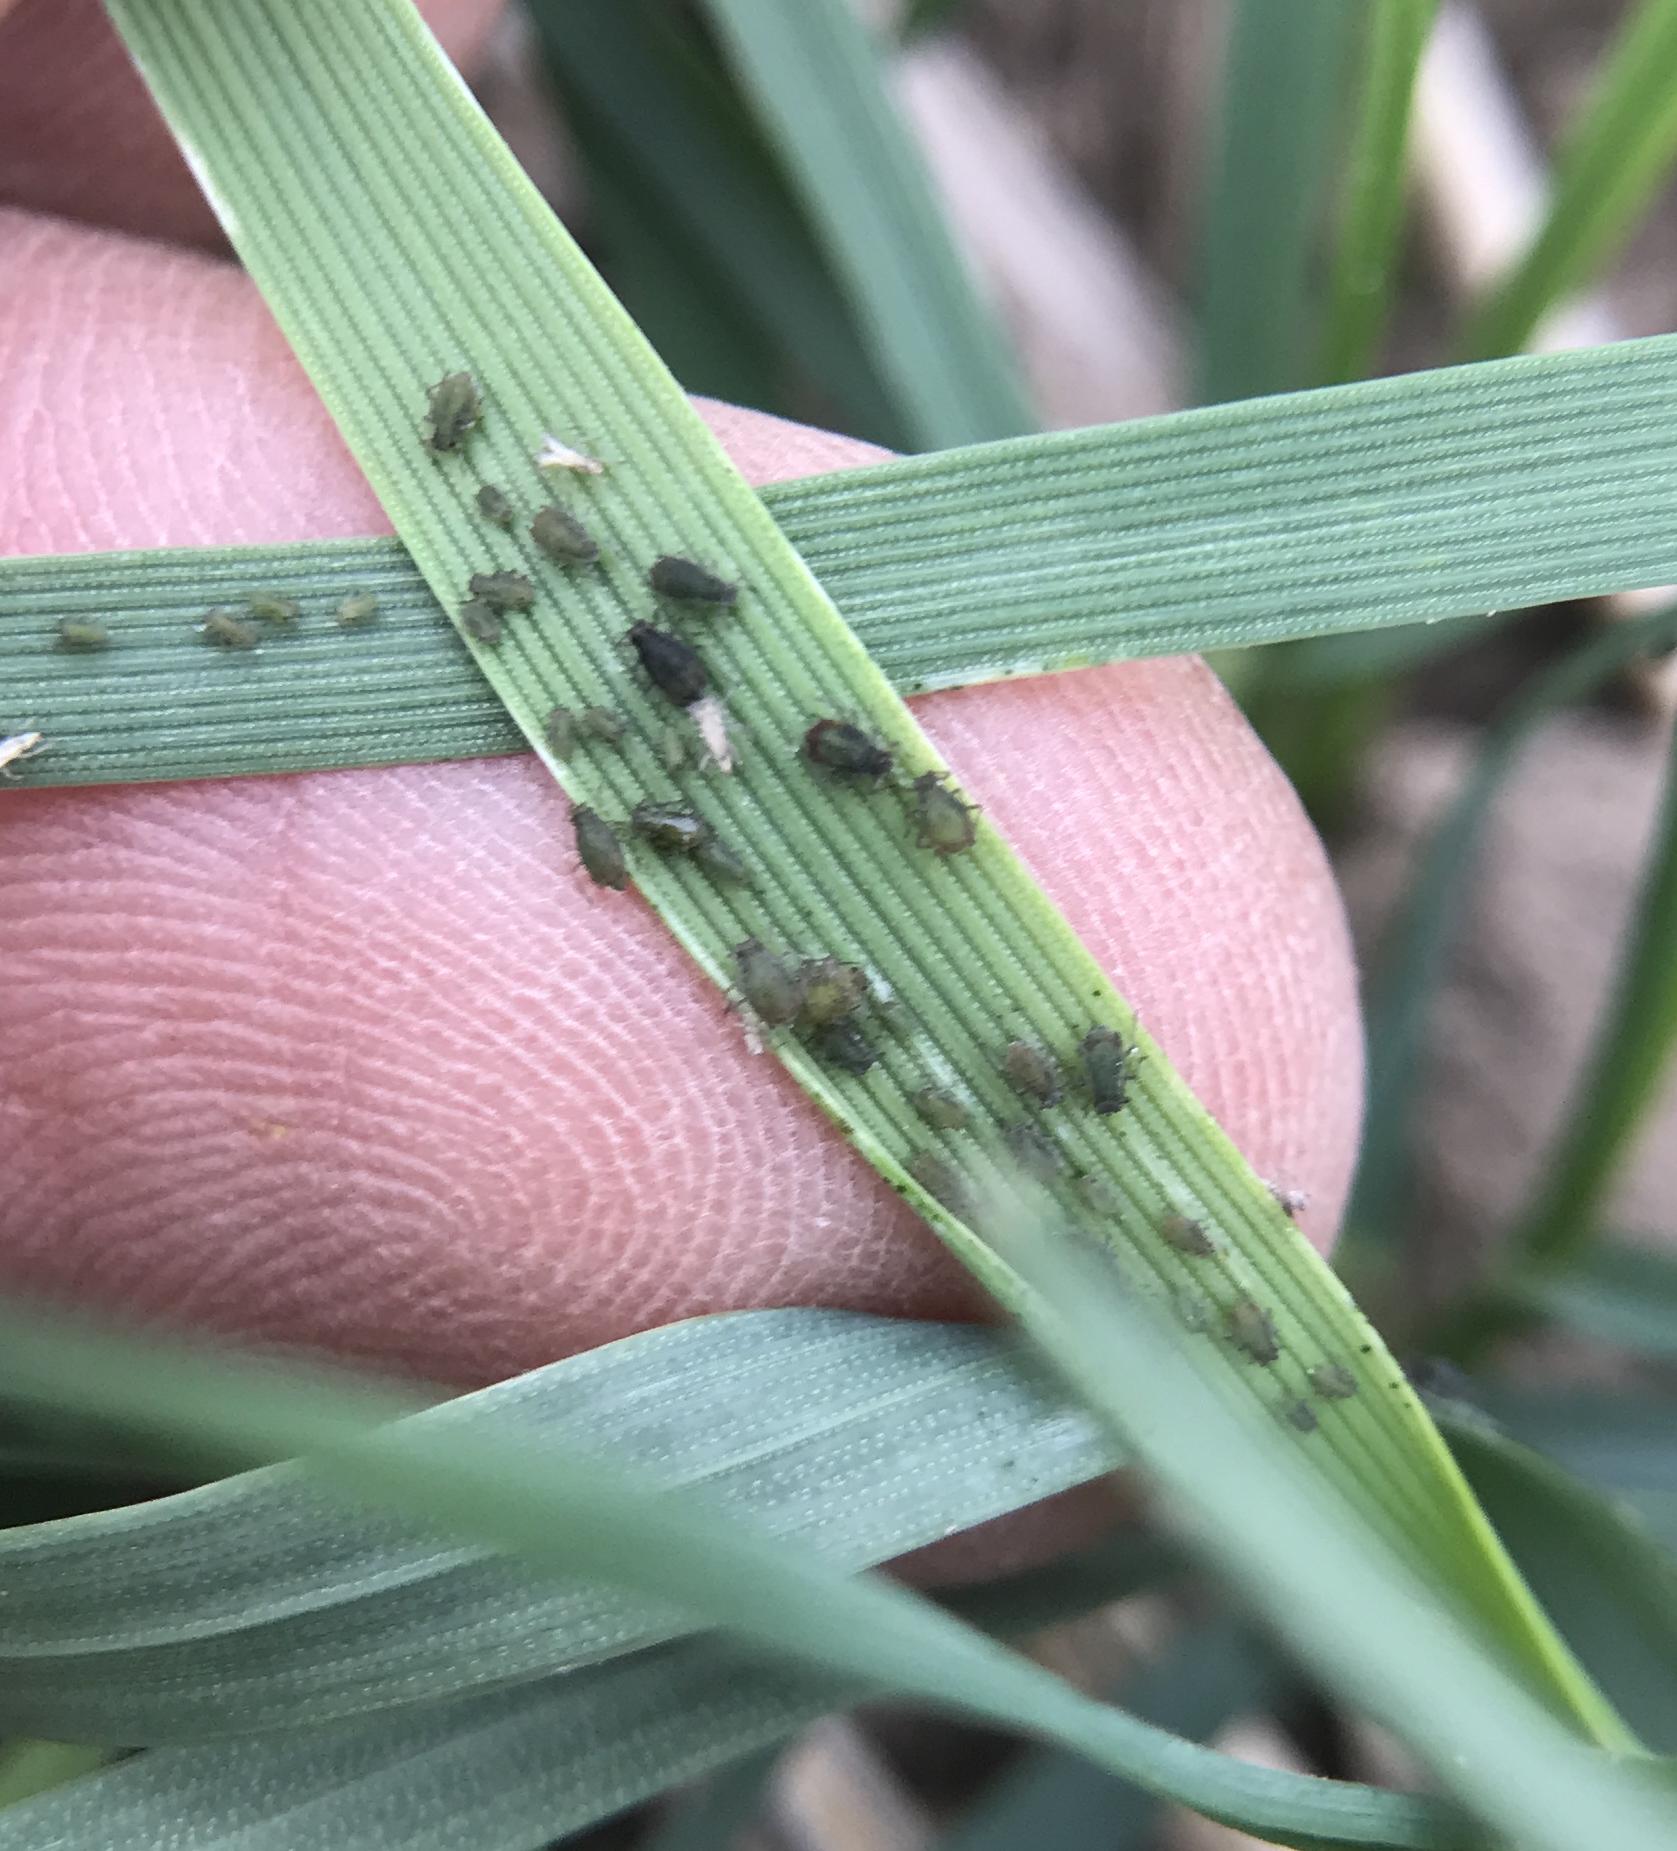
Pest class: bird_cherry_oat_aphid